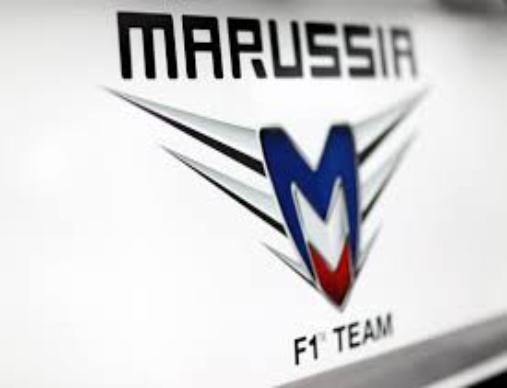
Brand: Marussia
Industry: Transportation